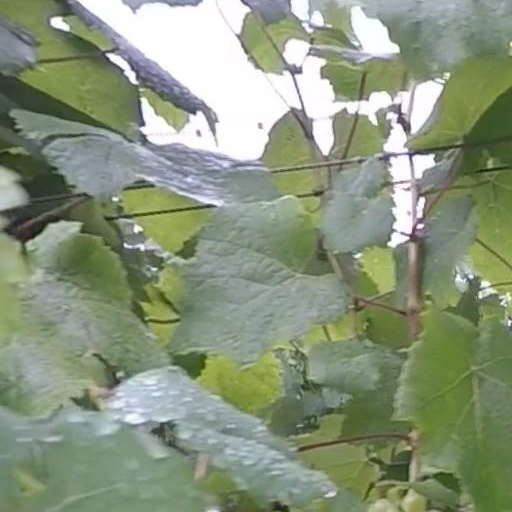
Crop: grape